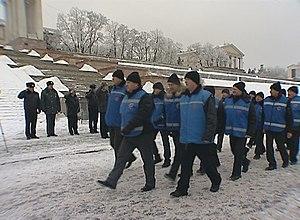
La Droujina volontaire populaire est une organisation soviétique est une association de bénévoles soutenant les actions des forces de l'ordre dans le maintien de l'ordre au quotidien à un niveau local.
Les attentats de Volgograd sont deux attentats-suicides survenus les 29 et 30 décembre 2013 à Volgograd, en Russie. Le premier attentat a lieu à la gare de Volgograd, causant la mort de 16 personnes et en blessant une cinquantaine d'autres. Le second se déroule dans le raïon de Dzerjinsk, dans un trolleybus, tuant 14 personnes.